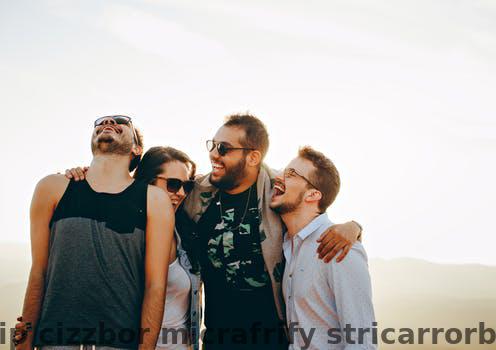
Label: Watermark